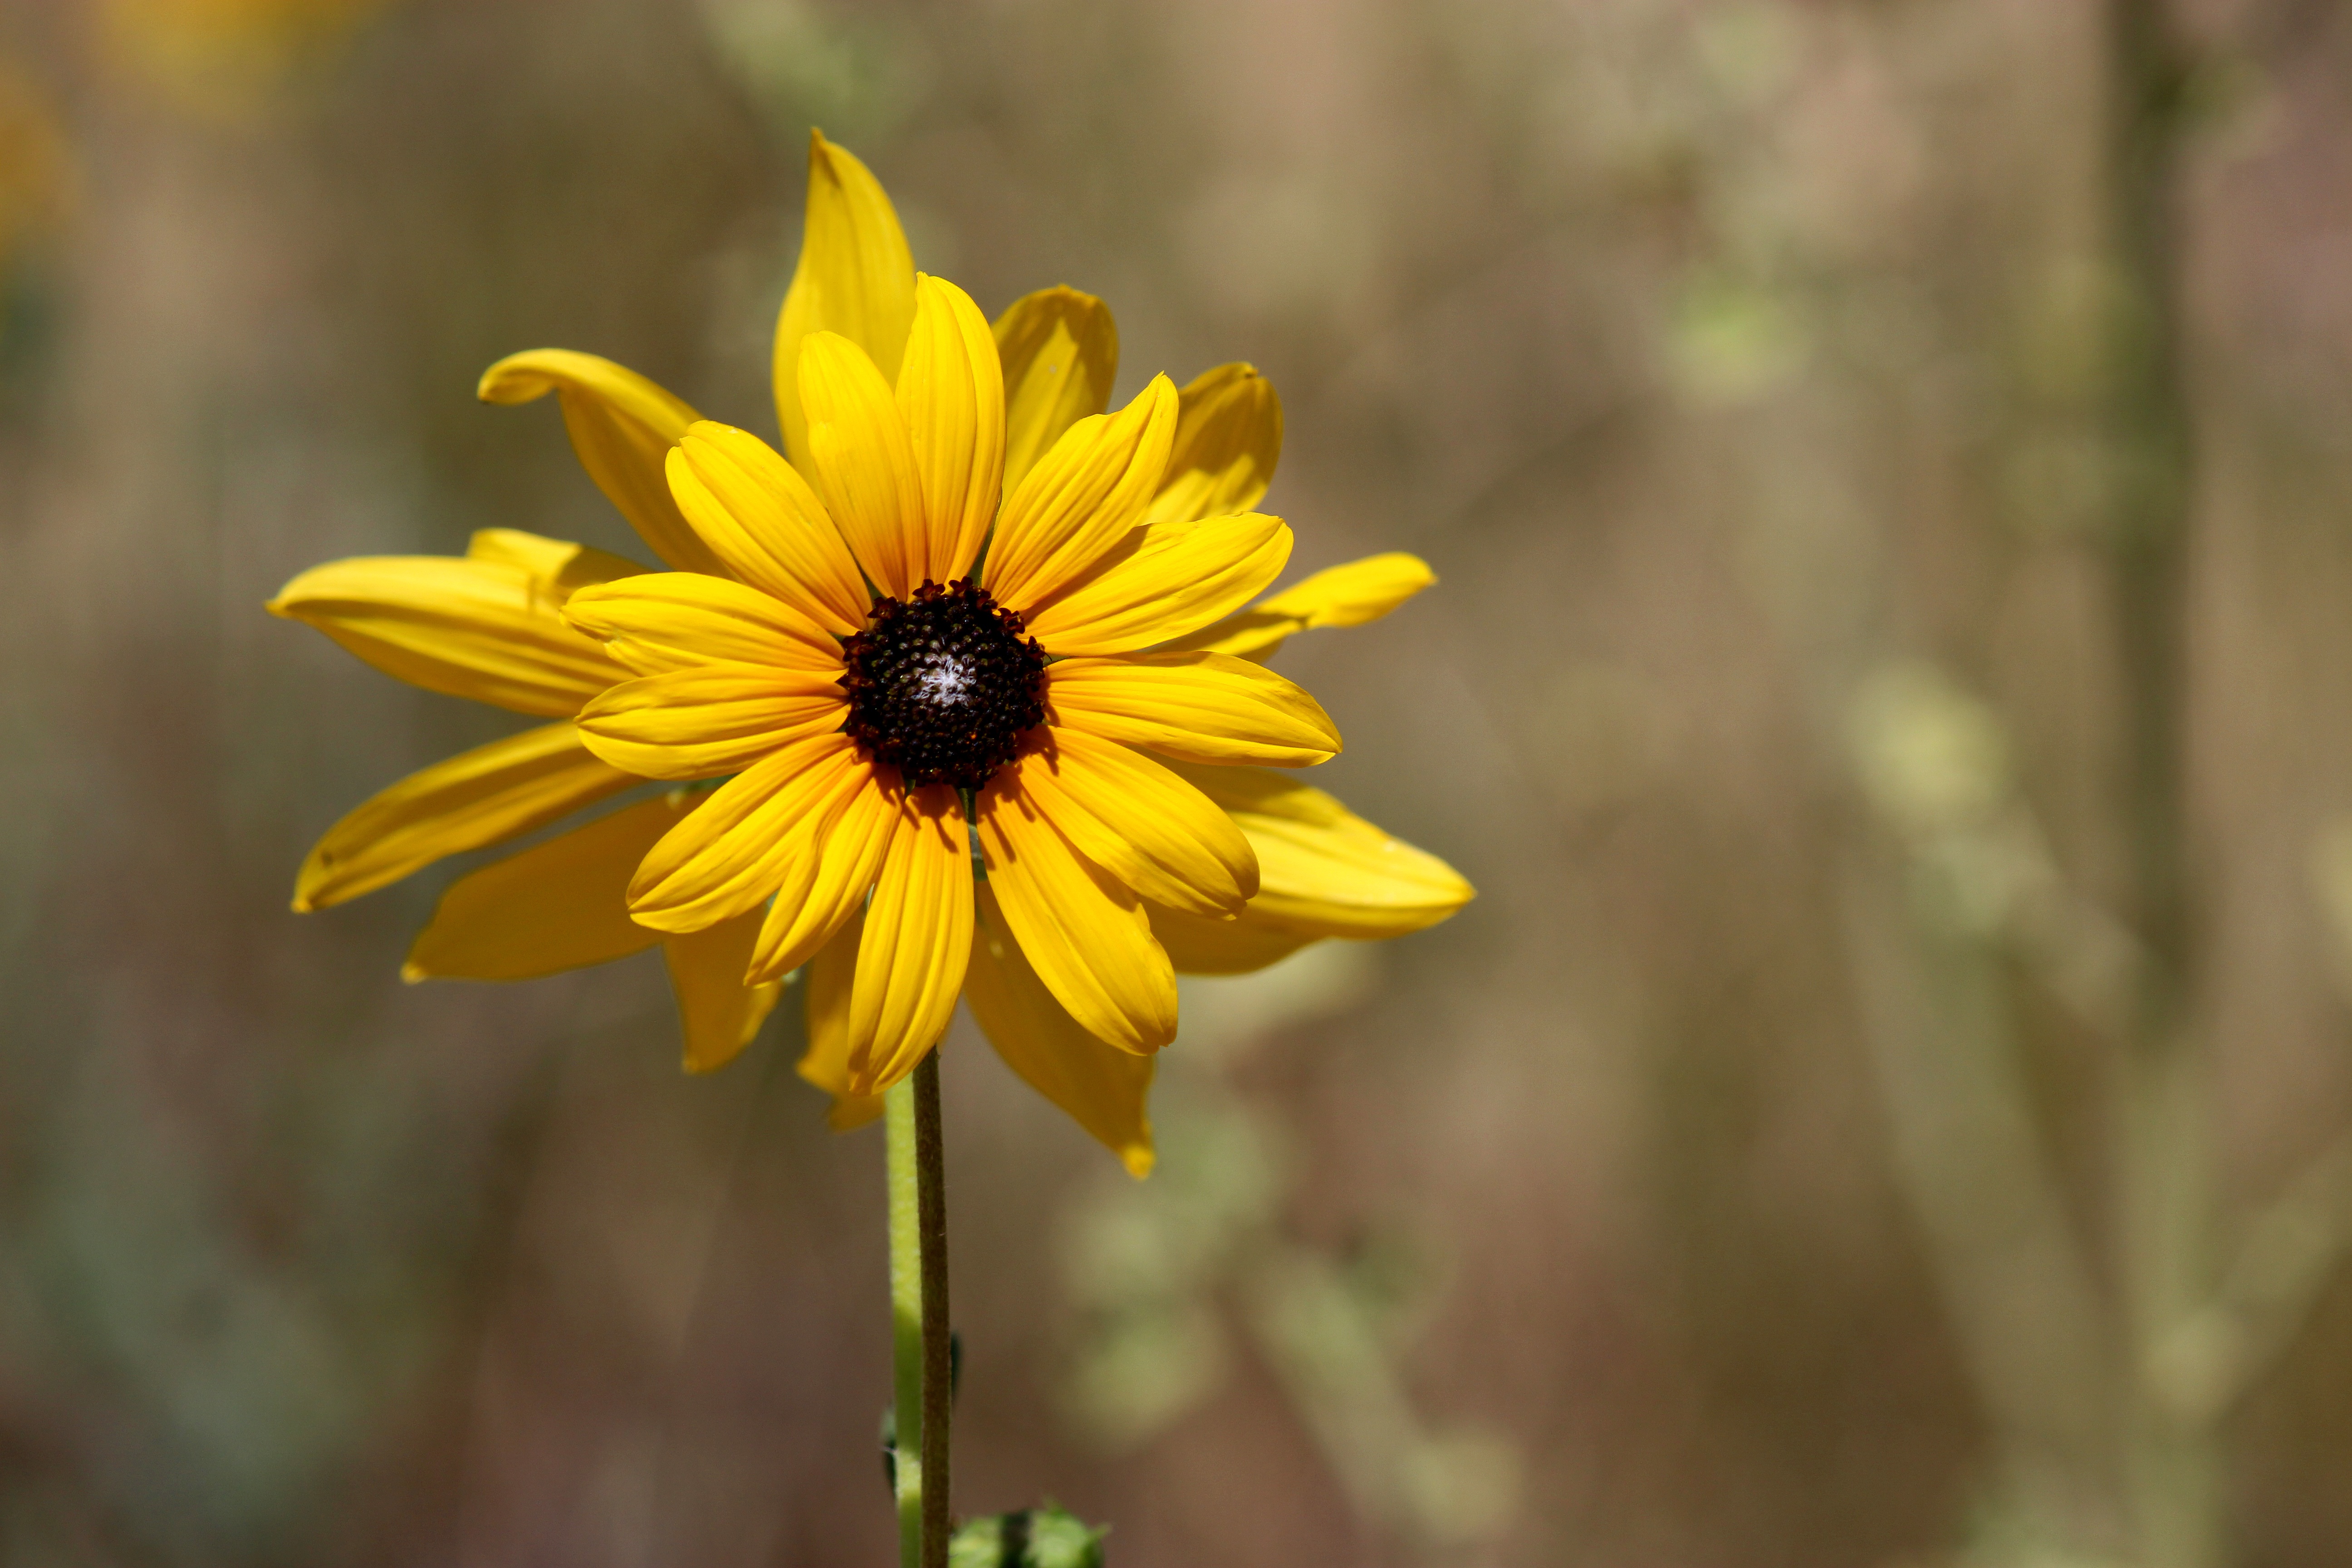
nature, blossom, plant, field, sunlight, flower, petal, botany, yellow, flora, wildflower, close up, yellow flowers, macro photography, flowering plant, daisy family, plant stem, land plant